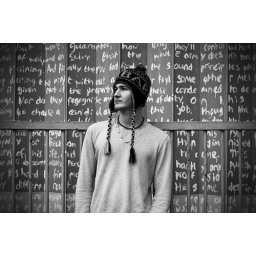
... or the door thing. Taken at an abandoned building along Duke Street in Norwich.